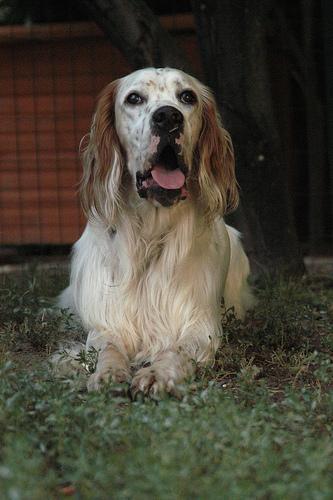
english setter